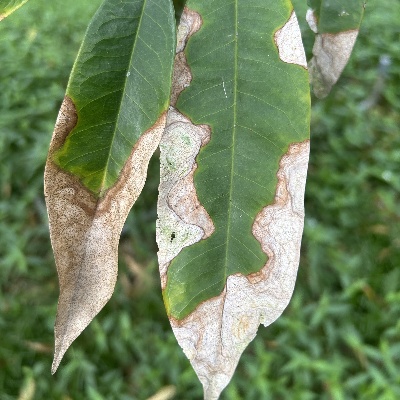
Label: Leaf_Colletotrichum